List of African American newspapers in Oregon

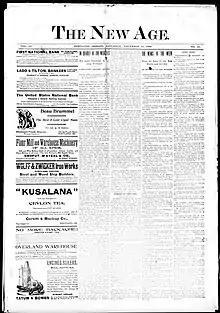
Front page of the November 25, 1899 issue of "The New Age".

This is a list of African American newspapers that have been published in the state of Oregon. It includes both current and historical newspapers.